Jackson Tower

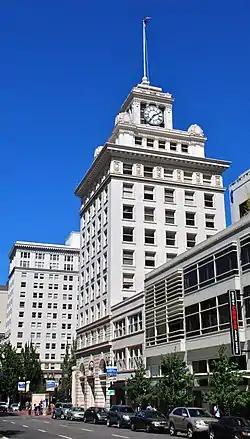
Jackson Tower in 2011, viewed from the southwest

Jackson Tower, formerly The Oregon Journal Building,is a 12-story, glazed terra-cotta historic office building in downtown Portland, Oregon. It is located on the corner of Broadway and Yamhill Streets adjacent to Pioneer Courthouse Square.